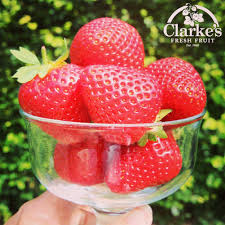
Label: Strawberry